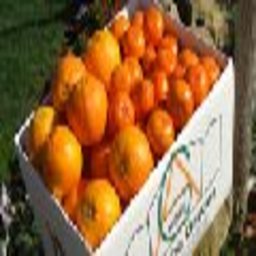
Label: Orange